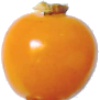
Label: Physalis 1